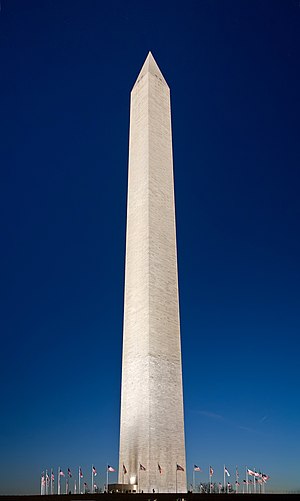
Washington-monumentet
Washington-monumentet ved tusmørke.
Washington-monumentet er en stor obelisk rejst til ære for USA's første præsident, George Washington, som gjorde USA uafhængigt af briterne. Den er rejst i den vestlige ende af National Mall i USA's hovedstad, Washington D.C.. Washington-monumentet blev designet af arkitekten Robert Mills i 1840'erne. Man påbegyndte bygningen af monumentet i 1848, men det stod imidlertid først færdigt i 1884, omtrent tredive år efter arkitektens død. Obelisken er lavet af marmor, granit og sandsten.